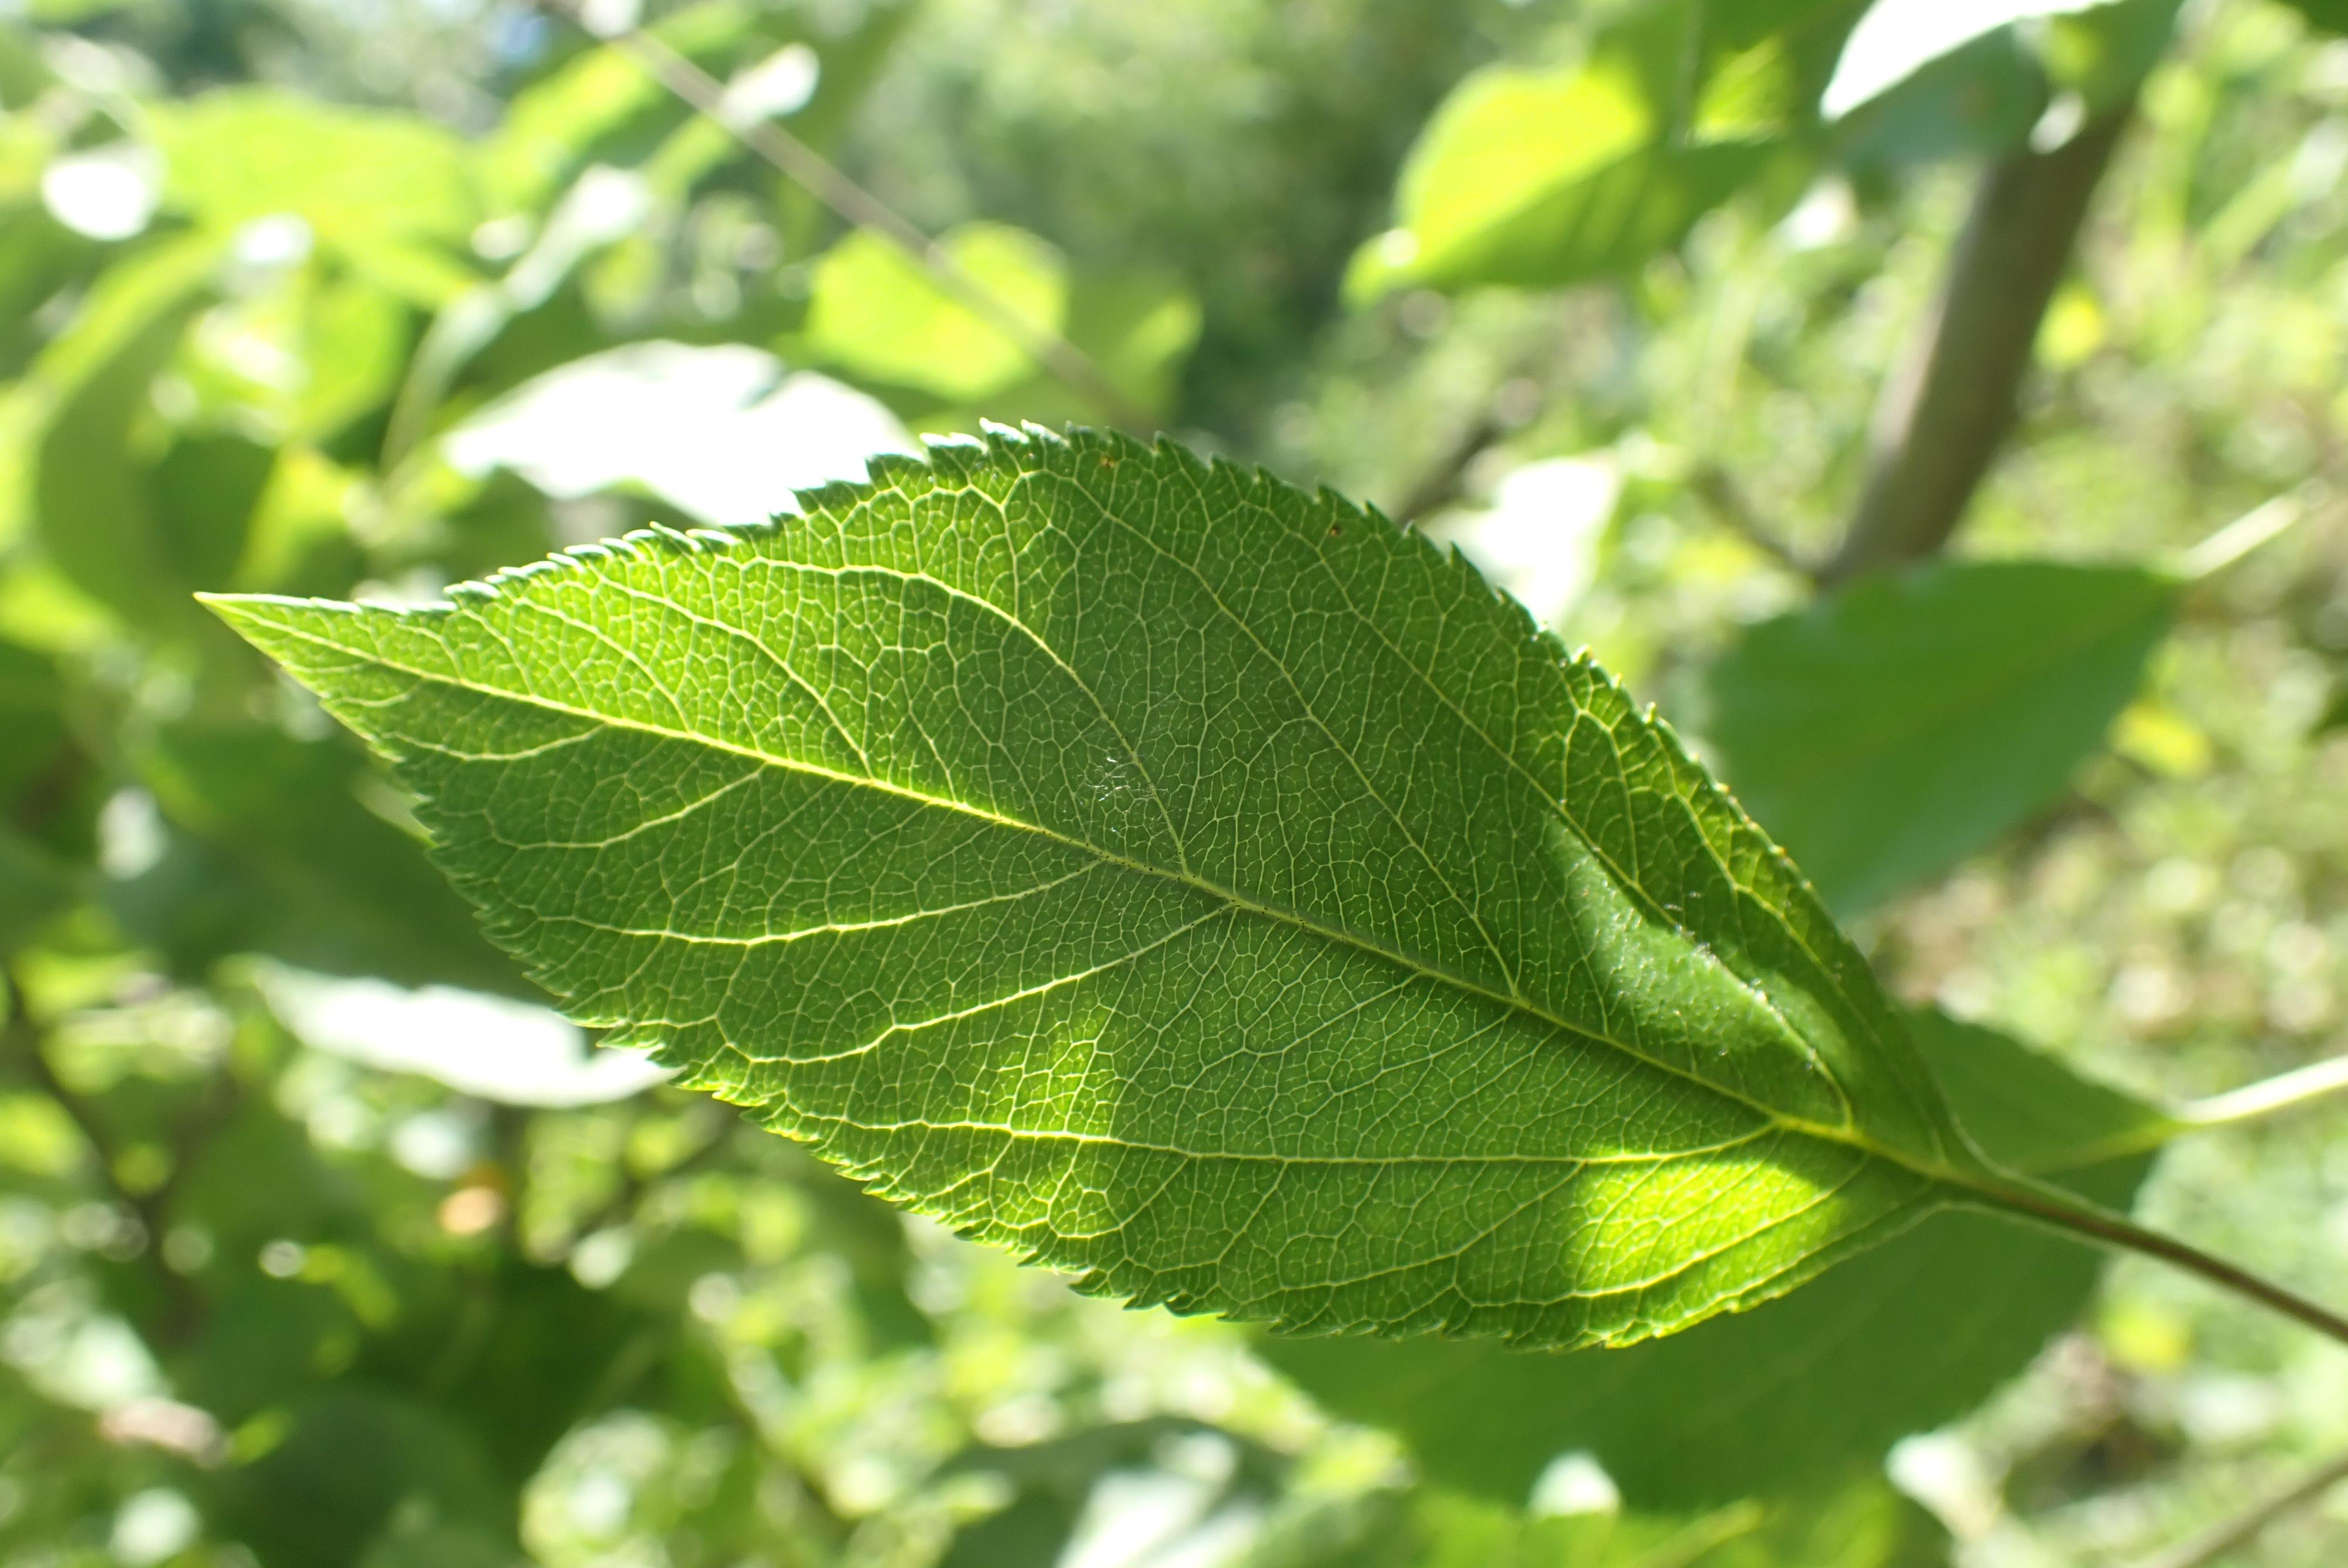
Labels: healthy